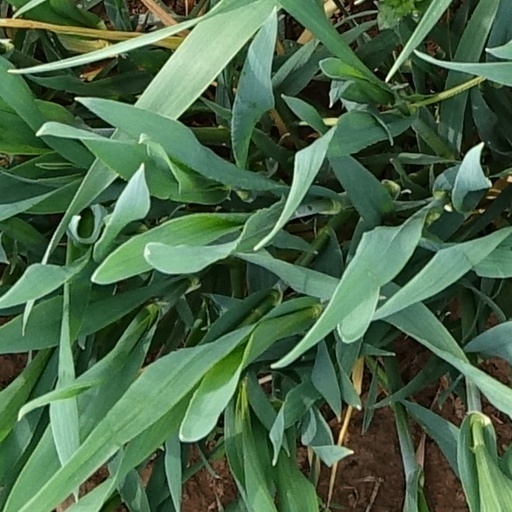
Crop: wheat